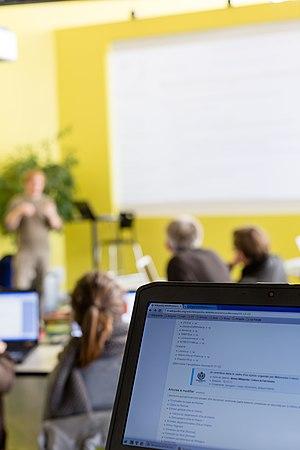
La Cantine est un espace initialement parisien développé par l'association Silicon Sentier et devenu l'espace NUMA depuis 2013, est un des pionniers de l'implémentation du concept d'espace de travail partagé en France, lors de sa création en 2008. La Cantine parisienne était située Galerie Montmartre de sa création à octobre 2013, date de son déménagement dans des locaux plus spacieux appelés NUMA.